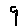
Label: 9